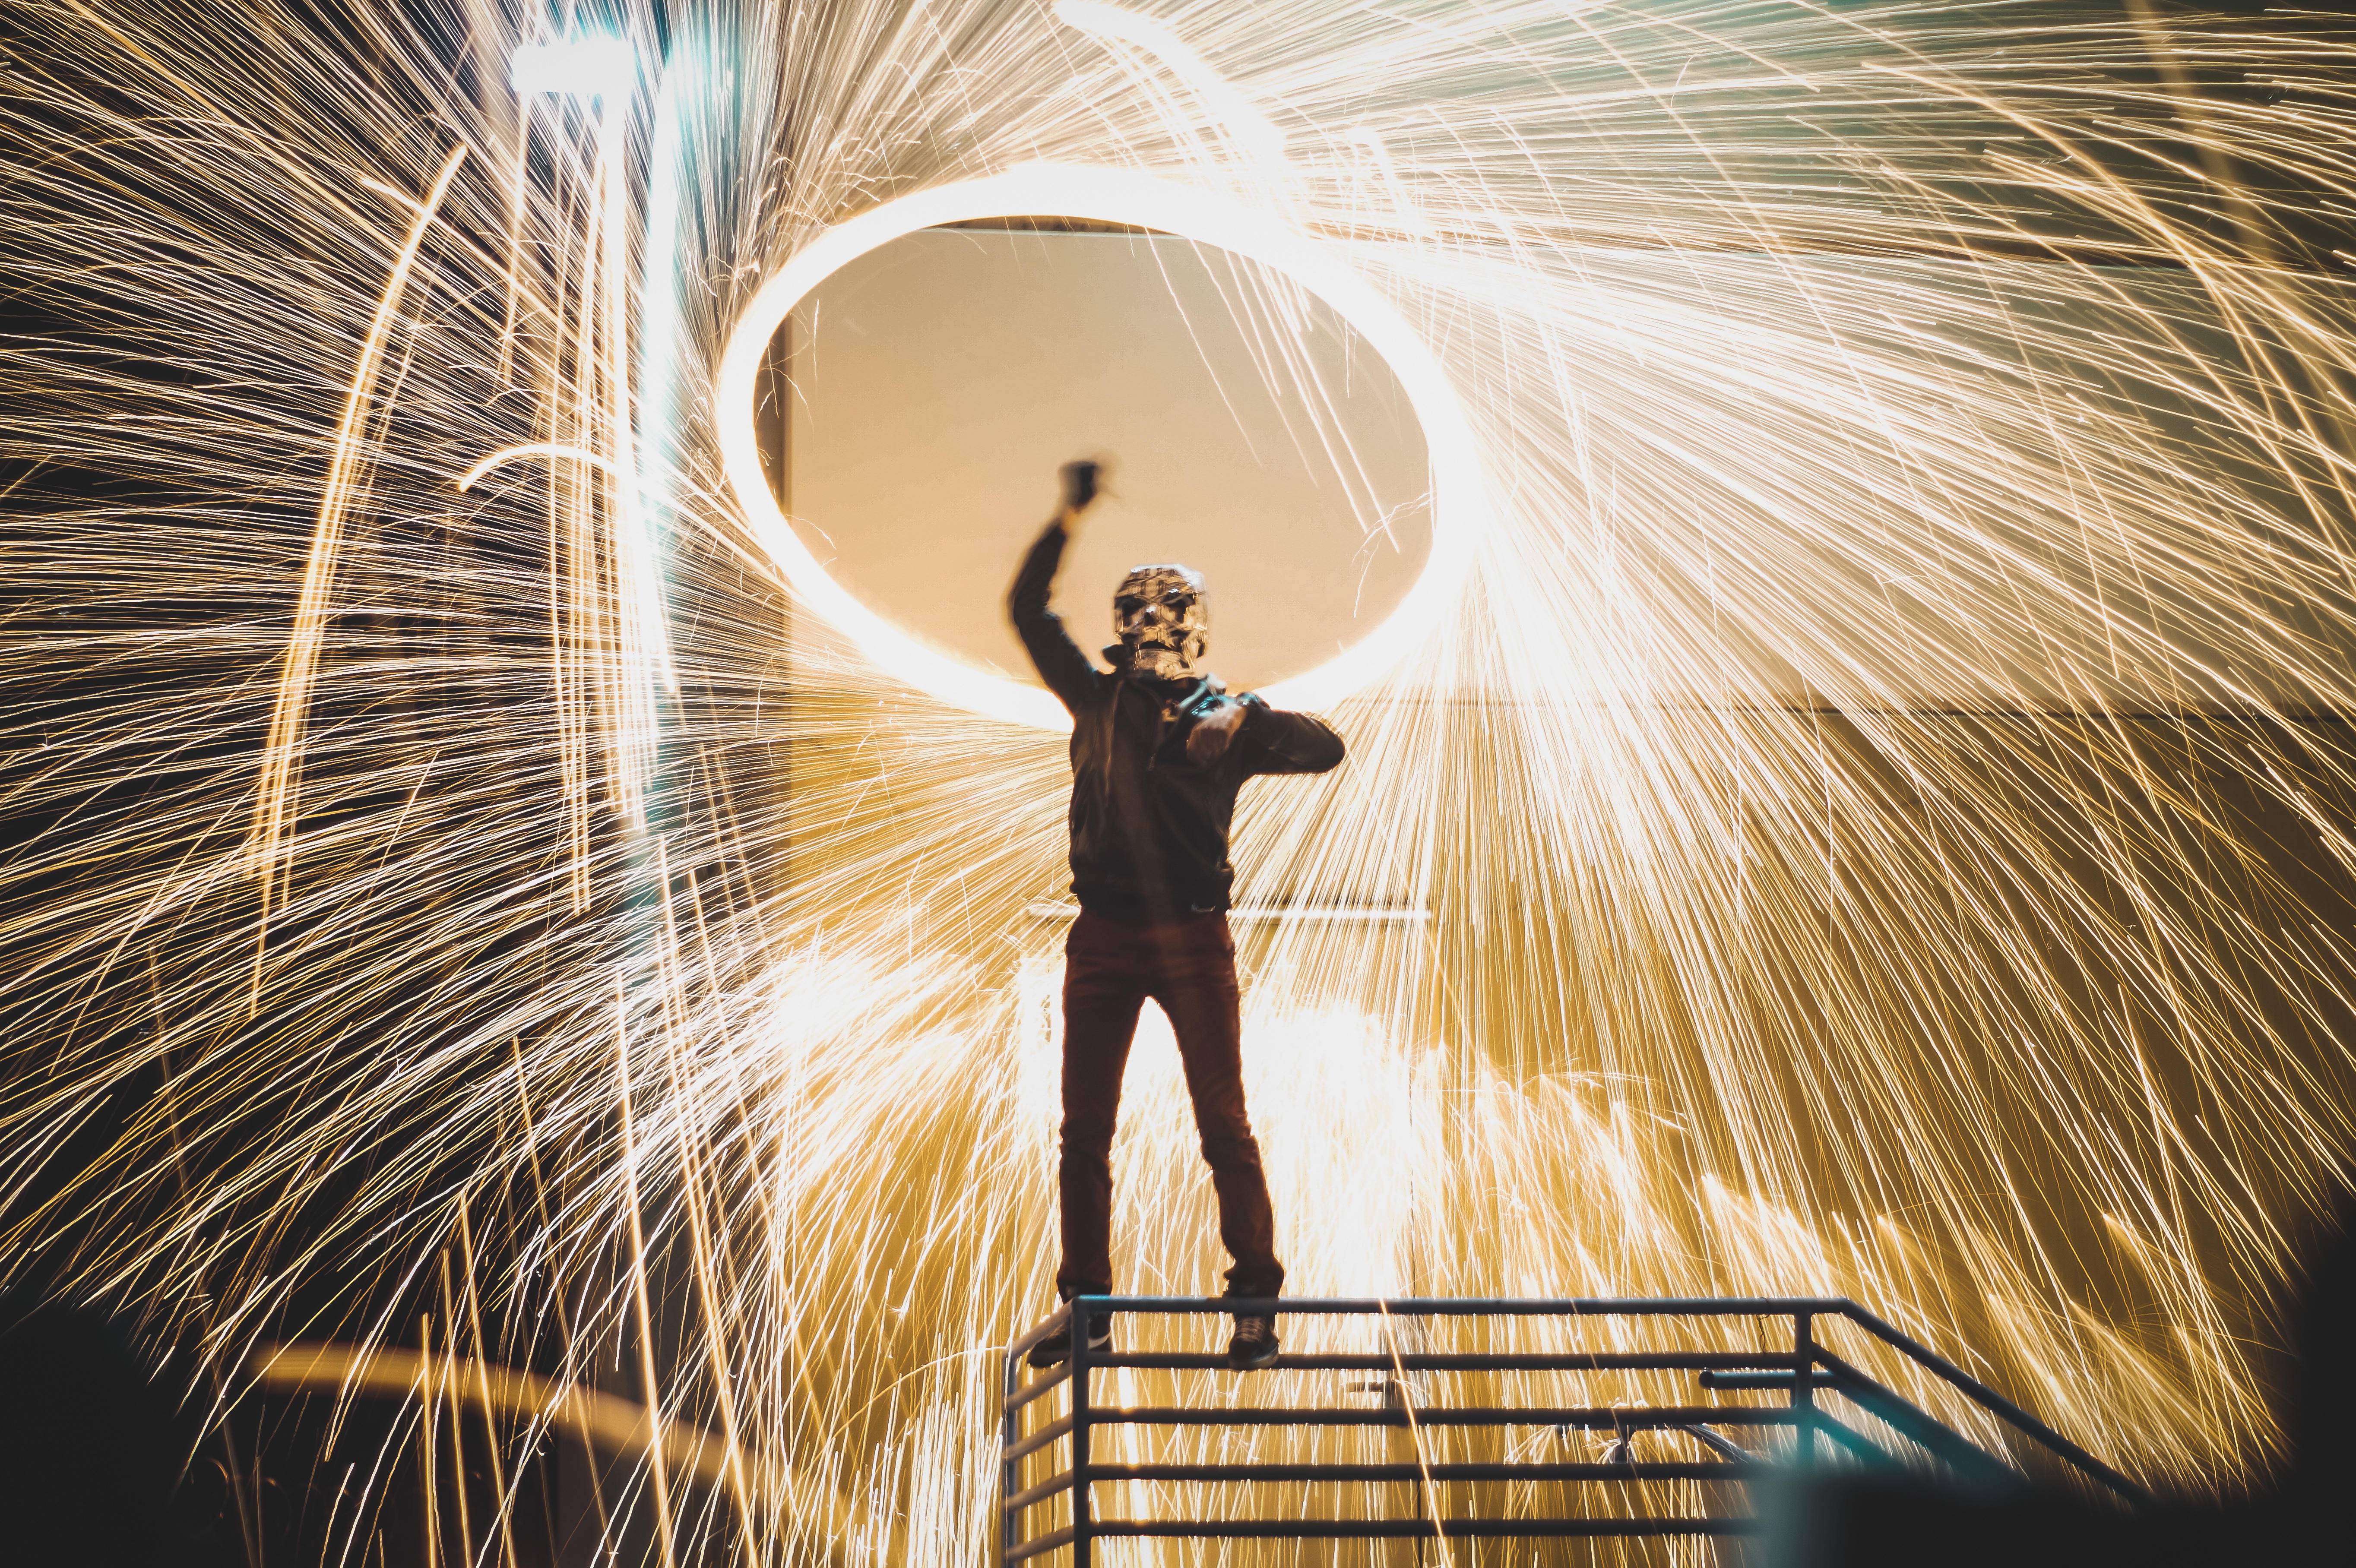
light, photography, sunlight, sparkler, reflection, color, grass family